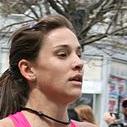
Age: 30